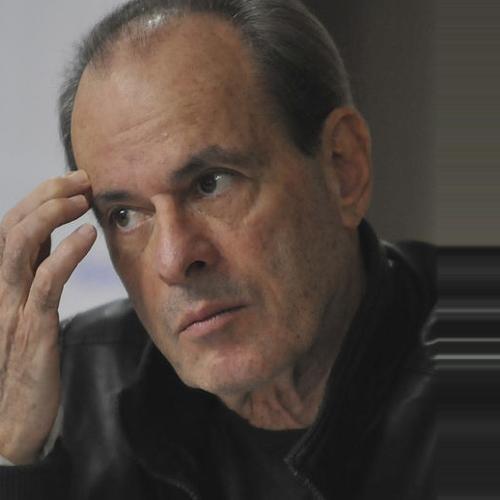
Age: 69